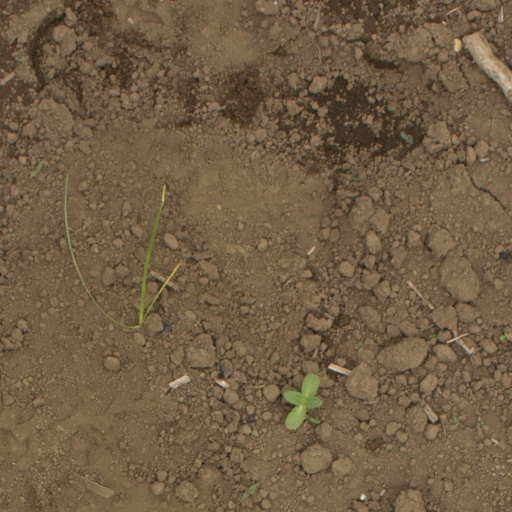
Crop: Jerusalem artichoke